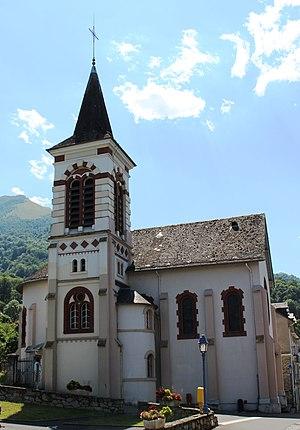
Église Saint-Vincent de Beaucens (Hautes-Pyrénées)
La liste des églises des Hautes-Pyrénées recense de manière exhaustive les églises situées dans le département français des Hautes-Pyrénées.
Beaucens est une commune française située dans le département des Hautes-Pyrénées, en région Occitanie.